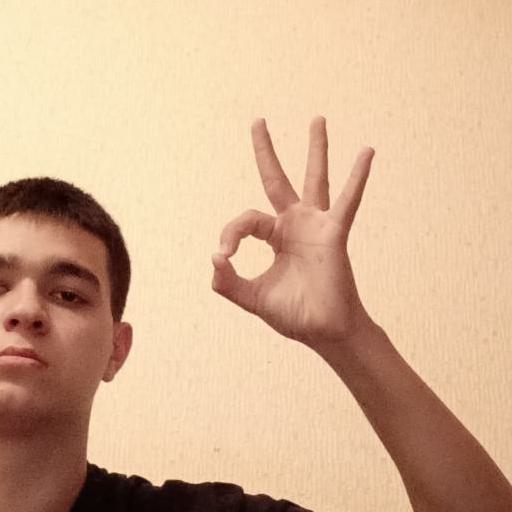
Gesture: ok